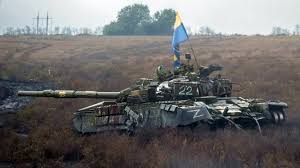
Label: T-64